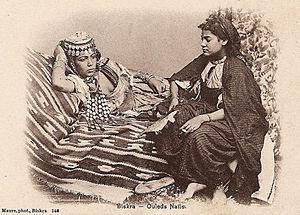
Les Ouled Naïl sont une confédération tribale d'Algérie.
Marius Maure, né le 1ᵉʳ mai 1871 à Biskra en Algérie, et mort en 1941 à Rouïba, est un photographe français installé à Biskra de 1895 à 1933.